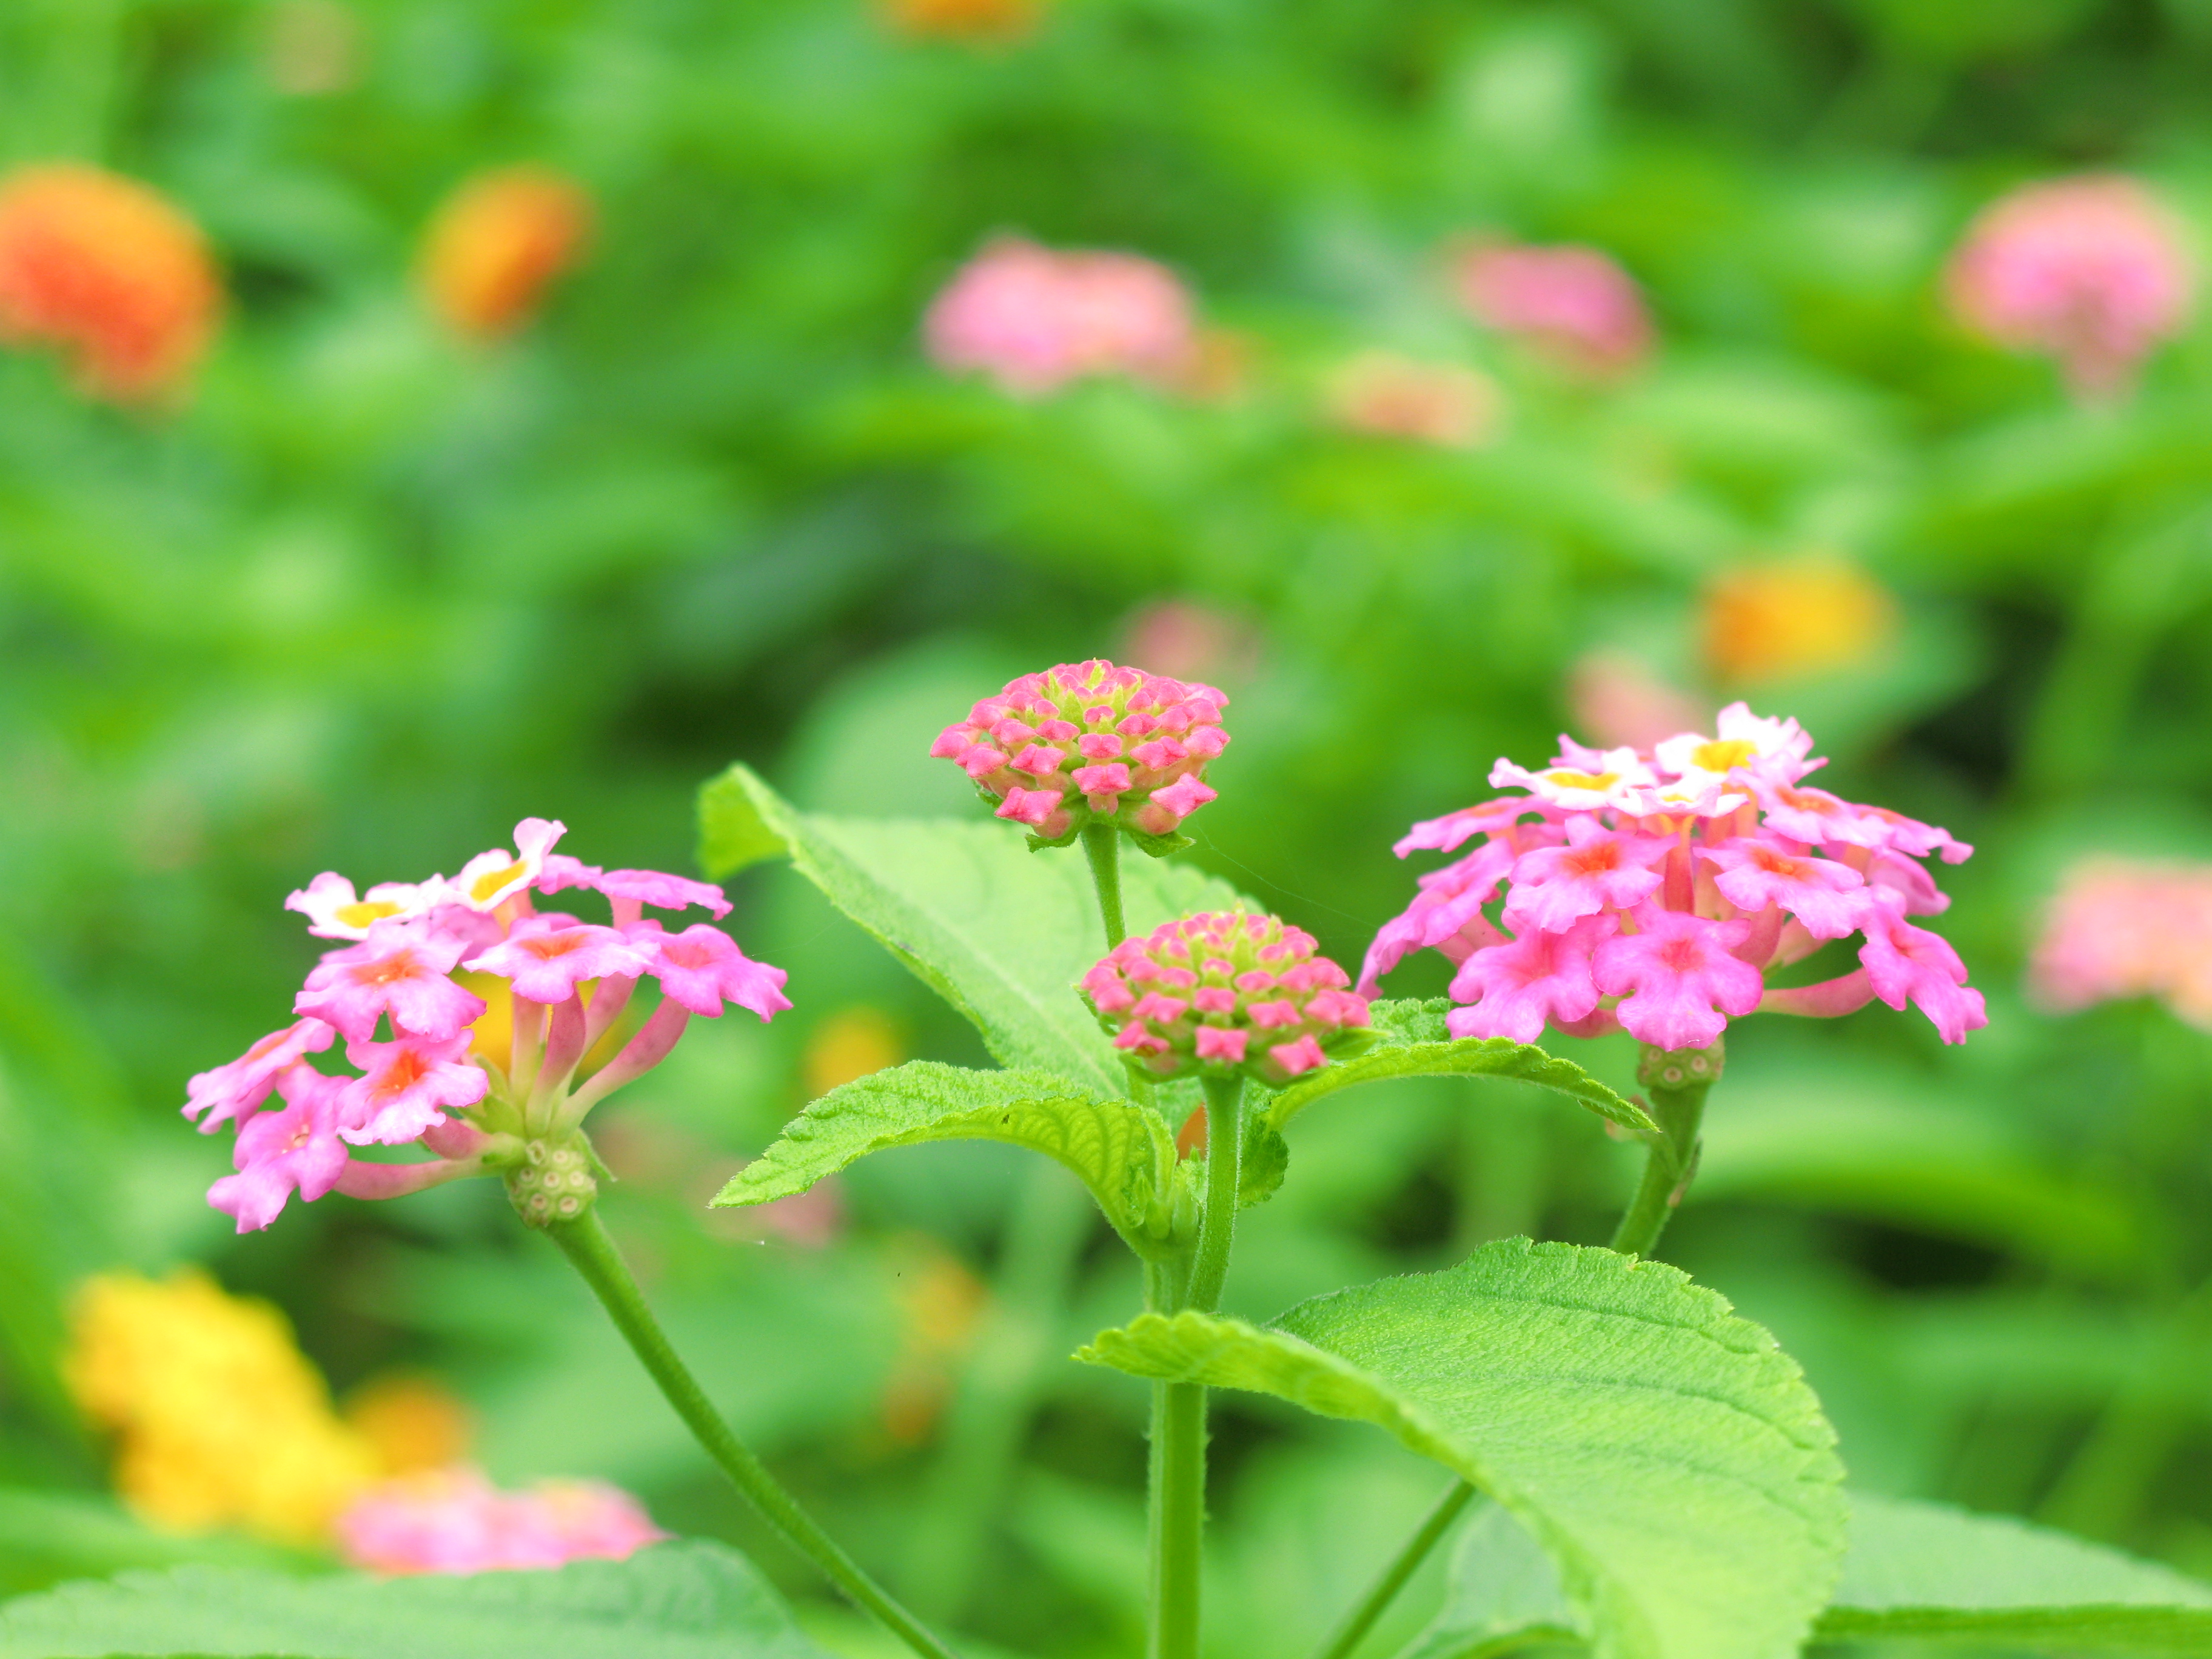
plant, meadow, flower, petal, high, herb, botany, pink, flora, wildflower, cool image, hires, camara, nectar, flowerpicturesnolimits, hi, res, lantana, g7, macro photography, flowering plant, daisy family, lantana camara, verbena family, annual plant, land plant